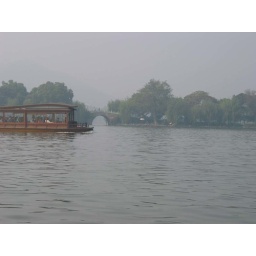
Tour boat traffic crossing in front of the bridge on West Lake